Roman Catholic Diocese of Punto Fijo

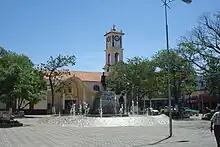
Cathedral of Our Lady of Coromoto

The Roman Catholic Diocese of Punto Fijo is a diocese located in the city of Punto Fijo in the ecclesiastical province of Coro in Venezuela.